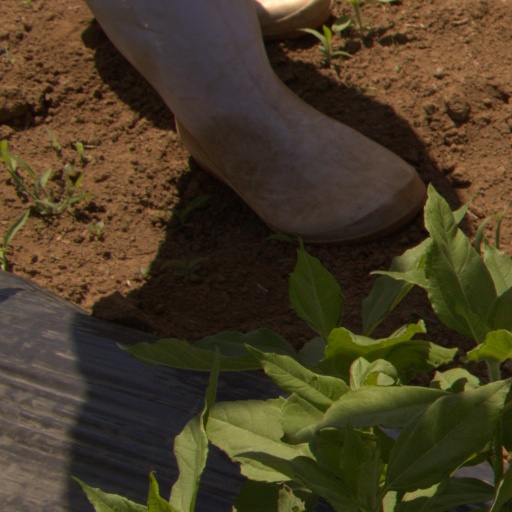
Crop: Jerusalem artichoke